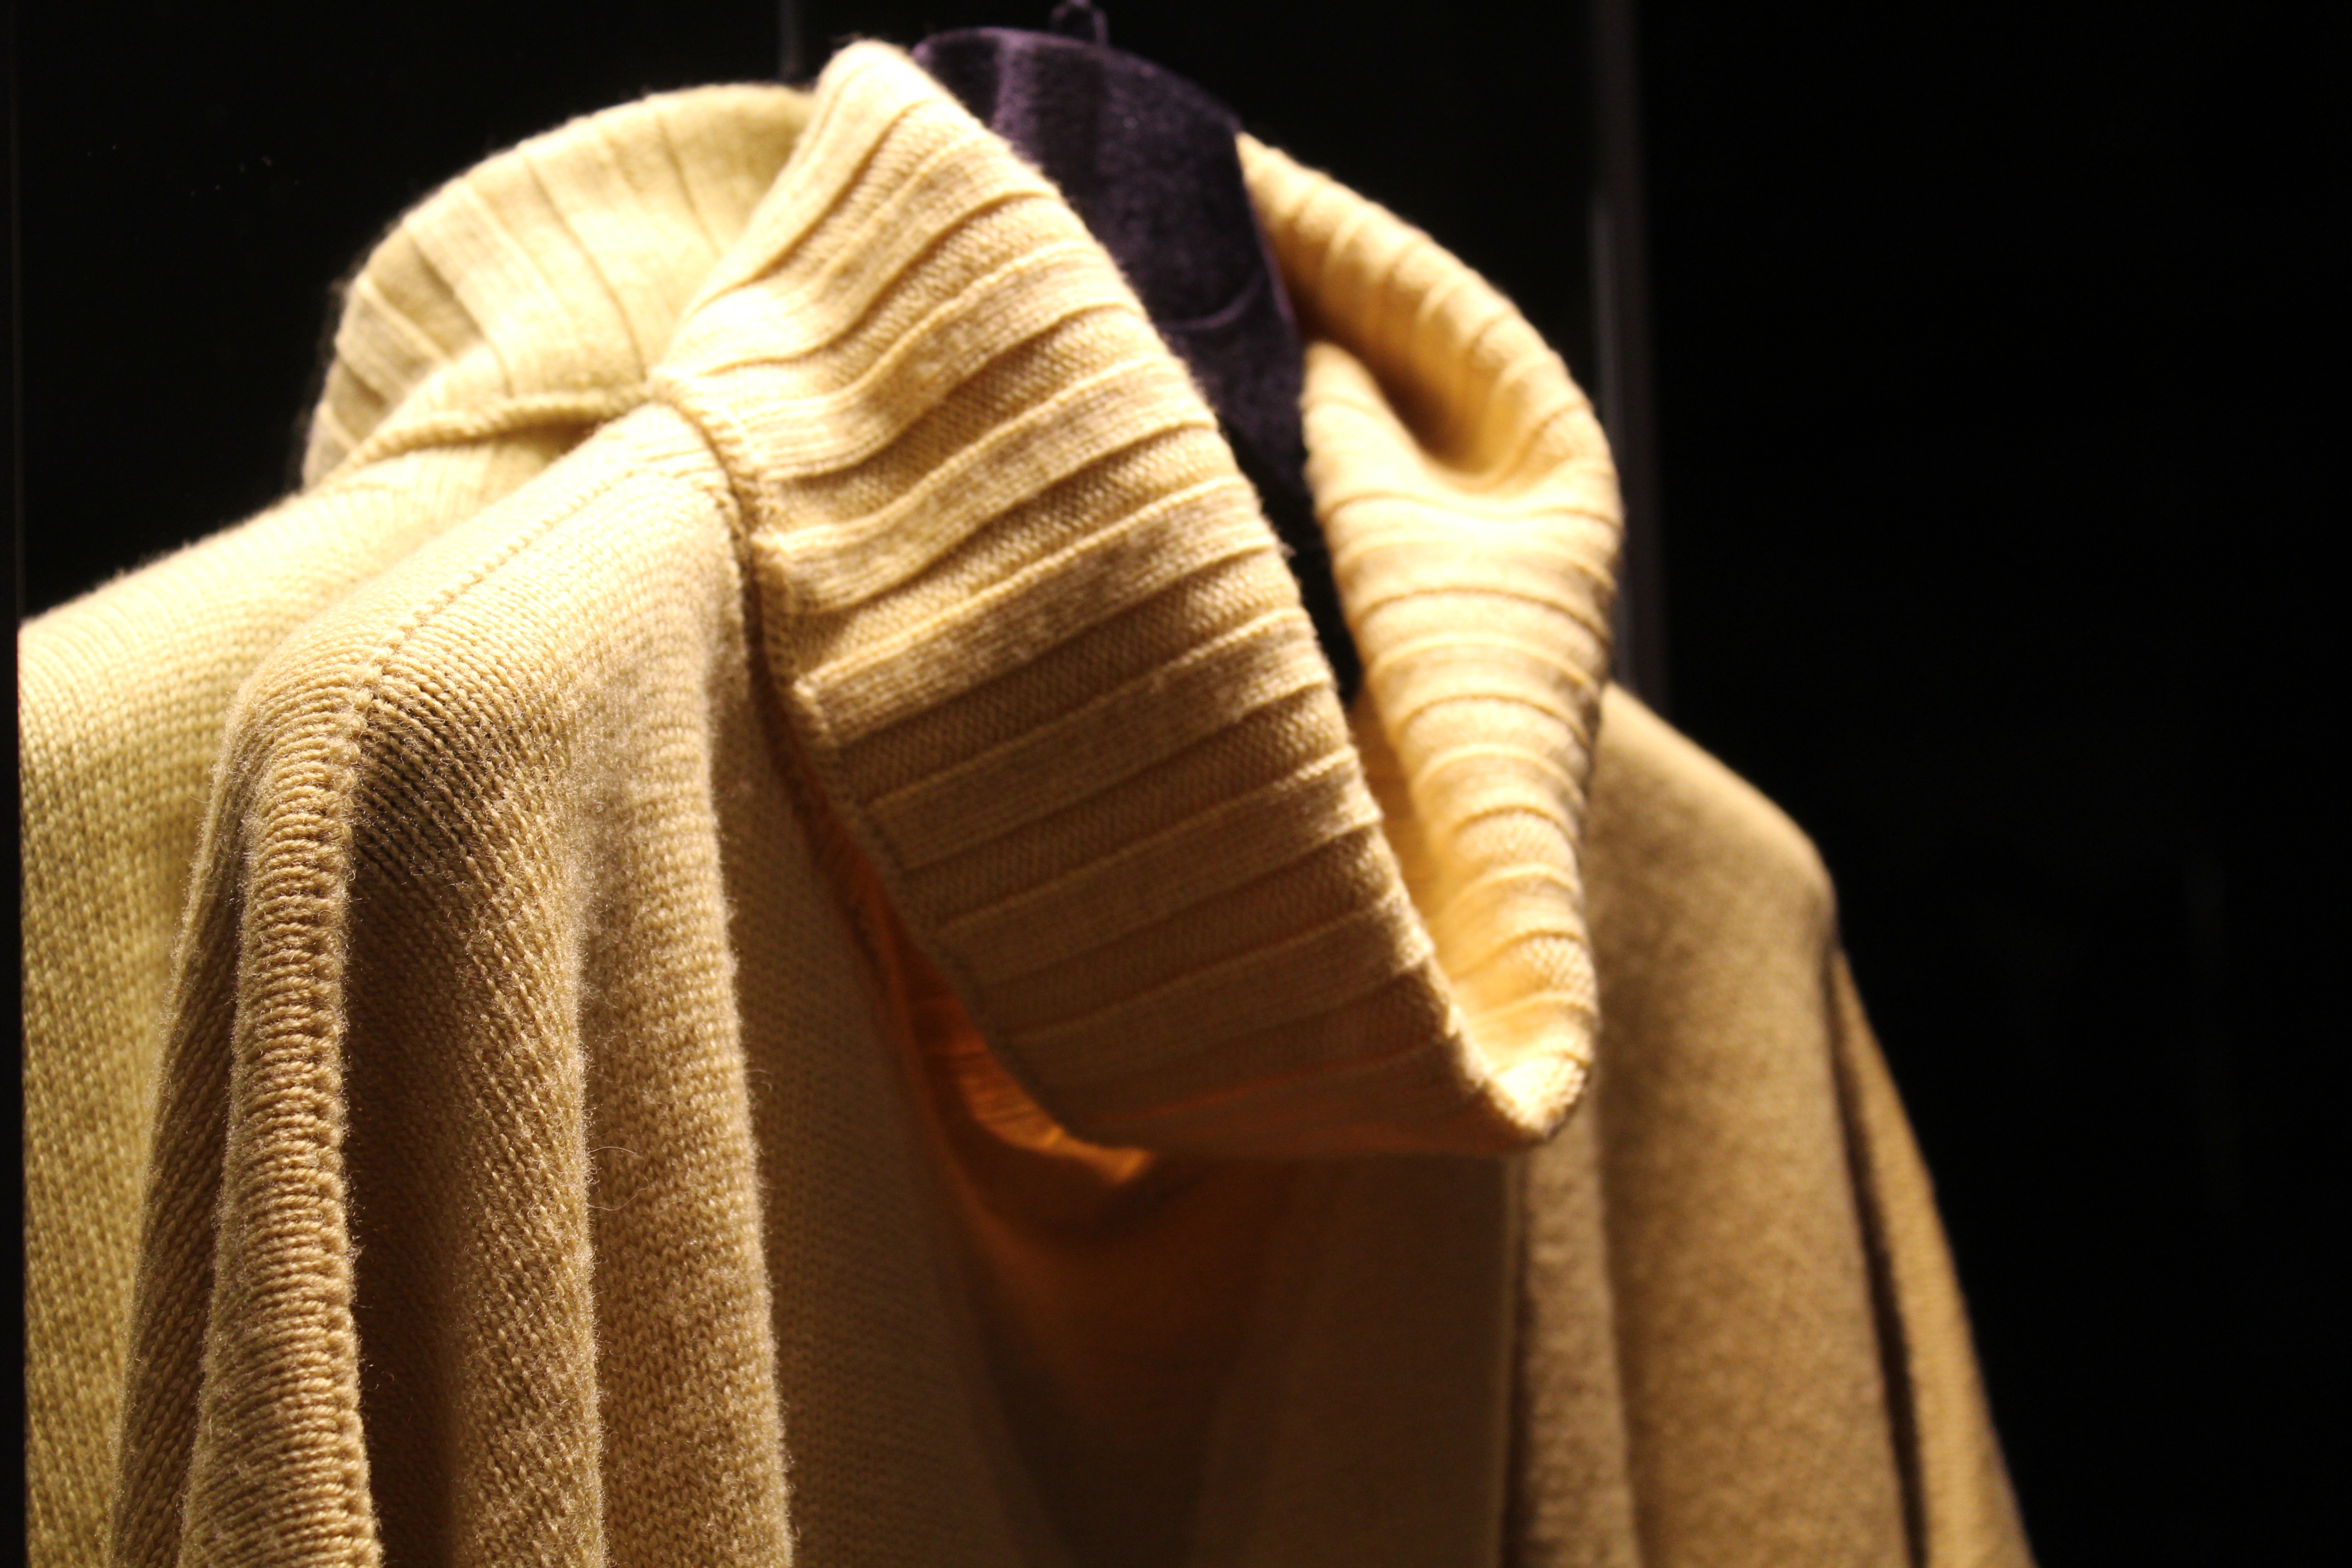
woman, fur, shop, fashion, clothing, outerwear, close up, dress, temple, dummy, costume, showcase, lana, women's dress